Rock-cut architecture of Cappadocia

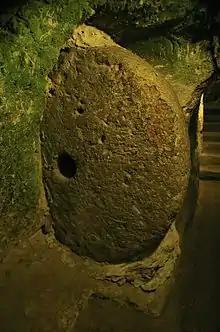
Door stone in Derinkuyu

On the deeper floors there were also monastery cells and churches. The churches in the underground cities are very simple and seldom or never decorated. There are no wall paintings like those found in the later, larger churches like Göreme. Most of them have a cross-shaped ground plan, often with one or two apses. In the rooms near the churches, tombs were cut in the walls.